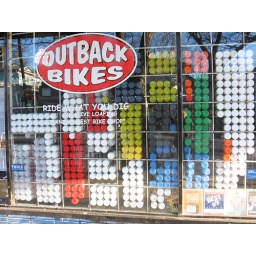
I really like the contrast between in the round shaped bottle vs the square shaped boxes